Slatina, Croatia

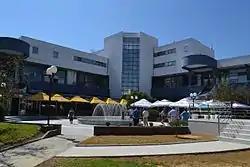
Main square "Trg svetog Josipa"

Slatina is a town in the Slavonia region of Croatia. It is located in the Virovitica-Podravina County, at the contact of the Drava valley and the foothills of Papuk mountain, in the central part of the region of Podravina, southeast of Virovitica; elevation . It was ruled by Ottoman Empire between 1542 and 1687, when it was captured by Austrian troops. During Ottoman rule it was initially part of Sanjak of Pojega between 1542 and 1601, latterly part of Sanjak of Rahoviçe between 1601 and 1687. It was district centre at Virovitica County in Kingdom of Croatia-Slavonia between 1868 and 1918.